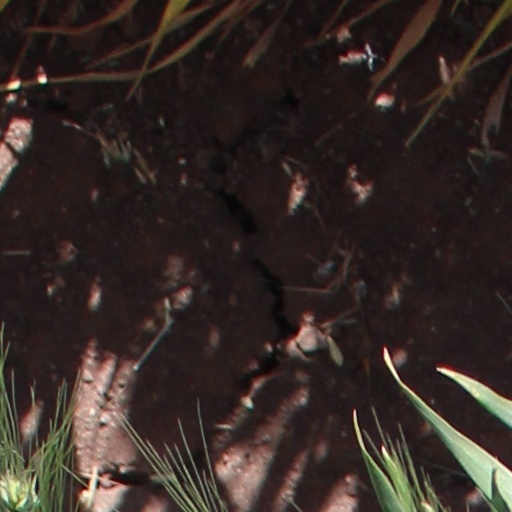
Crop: wheat